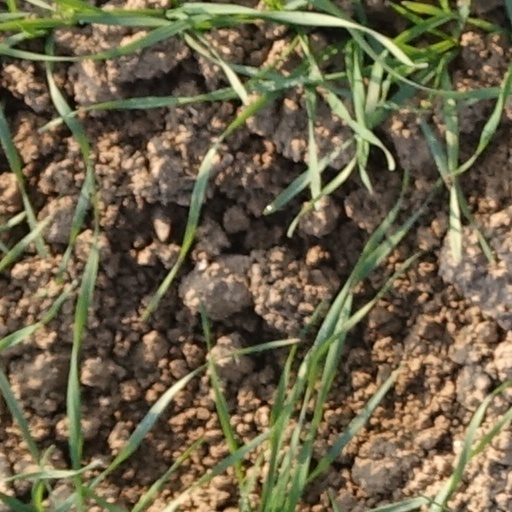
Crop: wheat